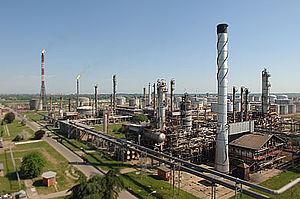
Modriča est une ville et une municipalité de Bosnie-Herzégovine située dans la République serbe de Bosnie. Selon les premiers résultats du recensement bosnien de 2013, la ville intra muros compte 10 137 habitants et la municipalité 27 799.